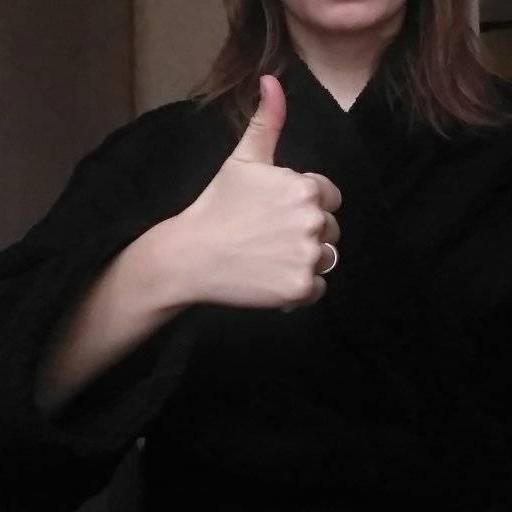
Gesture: like